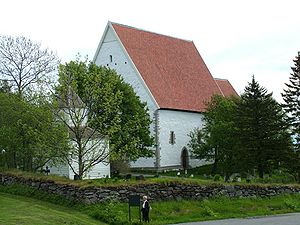
Harstad / Seværdigheder
Harstad er en bykommune i Troms og Finnmark fylke i Norge. Kommunen omfatter den nordøstlige del af Hinnøya. Harstad grænser til Tranøy i nordøst, Andøy i nordvest, Kvæfjord i vest og Tjeldsund i syd. I sydøst forbinder Tjeldsundbroen Hinnøya med Skånland og fastlandet over Tjeldsundet, og i øst ligger Vågsfjorden, hvor Harstad grænser til Ibestad.